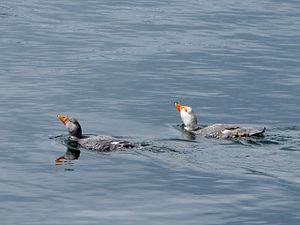
Canard vapeur parc national Tierra del Fuego
Le Brassemer cendré est une espèce d'oiseaux appartenant à la famille des Anatidae.
Cet article recense les espèces d’oiseaux présentes en Terre de Feu y compris les oiseaux migrateurs. On y compte 196 espèces et une sous-espèce regroupées selon leur ordre et leur famille.
Le parc national Tierra del Fuego est un parc national d'Argentine créé en 1960, dans le but de sauvegarder et de préserver un milieu naturel, sa faune et sa flore d'un territoire montagneux de type sub-antarctique. Le parc d’une superficie de 63 000 hectares, est situé au sud-ouest de la province argentine de Terre de Feu, Antarctique et Îles de l'Atlantique Sud, en Patagonie, à 10 kilomètres environ à l'ouest du centre-ville d'Ushuaïa. C'est le parc national le plus austral d'Argentine. Le relief est principalement montagneux et présente une partie côtière donnant sur le canal Beagle. Son point le plus haut culmine à 1 470 mètres. Ouvert au public sur seulement 2 000 hectares, le parc a accueilli près de 260 000 visiteurs en 2009.